Kelly Brazier

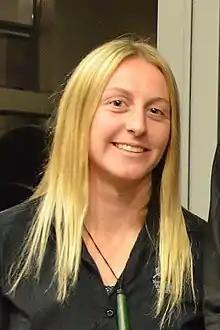
Brazier in 2016

Kelly Brazier (born 28 October 1989) is a New Zealand rugby union and sevens player. She has played flyhalf, centre and fullback for the Black Ferns, New Zealand's women's national rugby team, and has competed at three Rugby World Cups in 2010, 2014, and 2017. She has represented Otago, Canterbury and the Bay of Plenty in the Farah Palmer Cup.